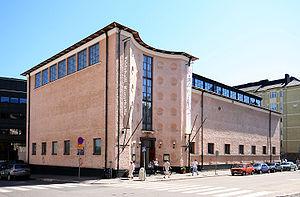
La Galerie d'art d'Helsinki est une salle d'exposition dans le quartier de Töölö à Helsinki en Finlande.
Hilding Ekelund est un architecte finlandais.
Jarl Eklund est un architecte finlandais.